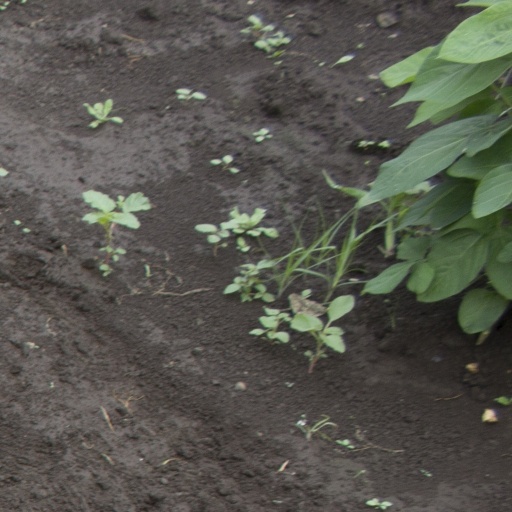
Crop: soybean